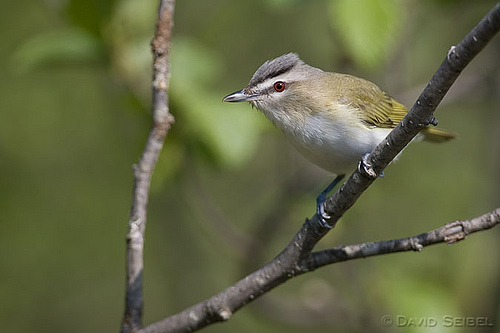
small white bird with a black and white striped head and a yellow tail.
a small bird with a white superciliary, a black eyebrow and a grayish crown.
a small gray bird with a green back and green wings, with a fluffy gray crest.
this bird is white and yellow in color with a small black beak, and black eye rings.
this bird has a white belly, yellow wing, red eye and grey head.
this bird has wings that are yellow and black and has a white belly
this gray bird has light green wings and tail and a brown eyethe crown of this bird is gray and the superciliary and cheekpatch are both white.
this bird has wings that are yellow and has a grey body
this bird has a grey crown with tan eyebrows and white belly.
Species: Red Eyed Vireo